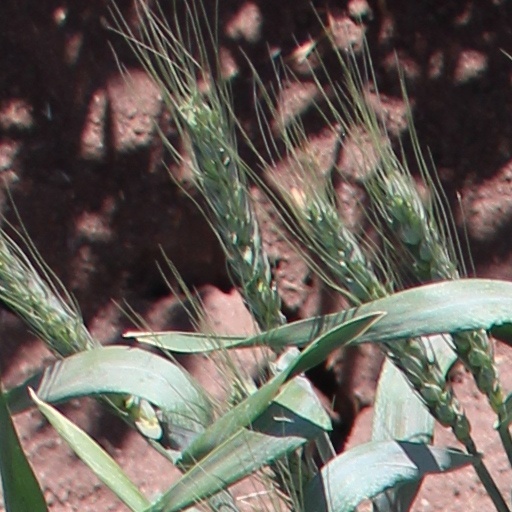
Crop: wheat